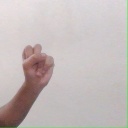
अक्षर: स